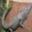
Label: crocodile